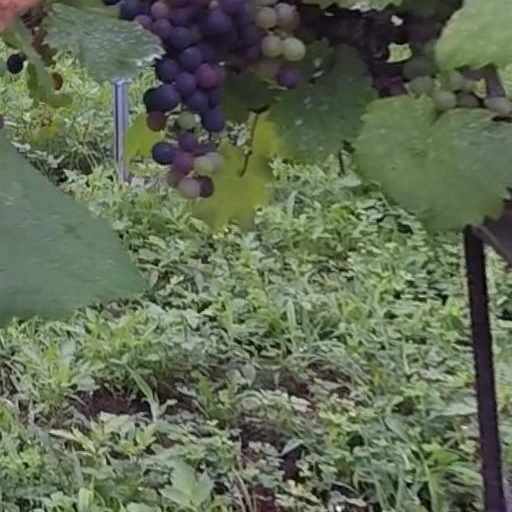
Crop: grape